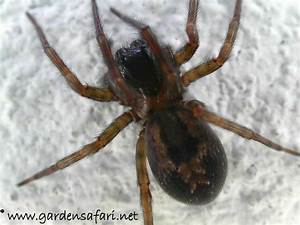
Label: ragno